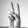
ASL letter: V